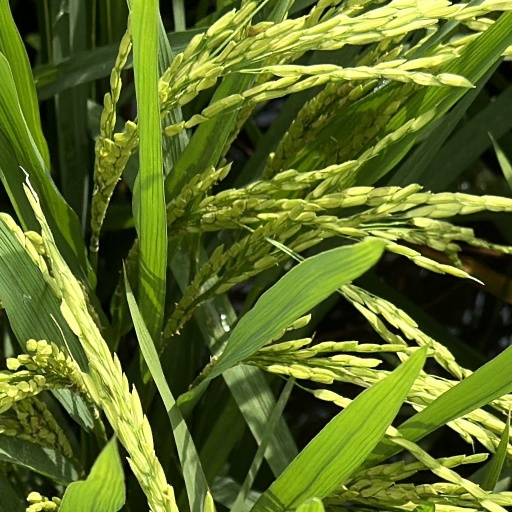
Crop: rice